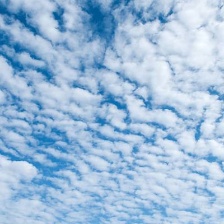
Cloud type: Altocumulus